Vedat Dalokay

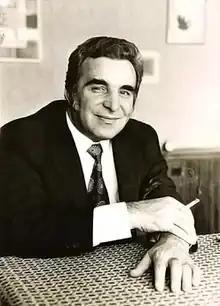

Vedat Dalokay (10 November 1927 – 21 March 1991) was a Turkish architect and a former mayor of Ankara.